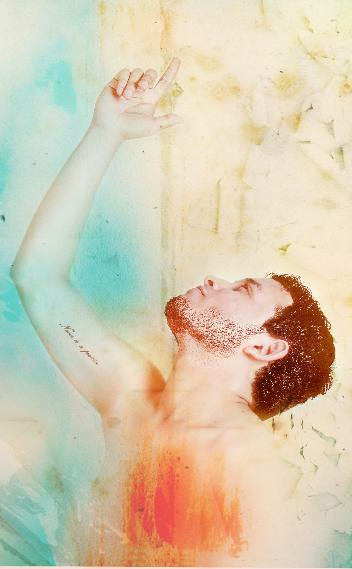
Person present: Yes